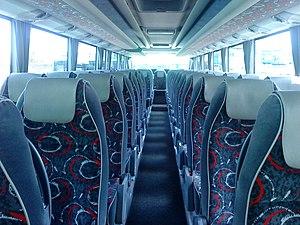
Intérieur d'un Evadys.
L'Evadys est un autocar de ligne interurbaine et d'excursion fabriqué et commercialisé par les constructeurs Irisbus de 2005 à 2013, puis Iveco Bus depuis 2016.